List of MLS Cup finals

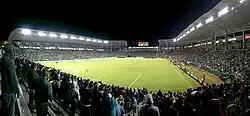
A stadium with a soccer field surrounded by a full crowd. The field is lit with large floodlights above the stands.

From 1996 to 2011, the MLS Cup was hosted by a neutral site selected before the start of the season in a manner similar to the National Football League's Super Bowl championship. Three teams advanced to the final after being named as hosts: D.C. United in 1997, the New England Revolution in 2002, and the LA Galaxy in 2011. Since the 2012 edition, the match has been hosted by the finalist with the highest regular season standing. Several teams with smaller or inadequate stadiums have also considered using larger American football stadiums to host the MLS Cup, but all post-2012 editions have been played at regular MLS venues. The move towards a non-neutral venue was deemed a risk due to the cold November and December weather in some northern cities, as well as the lack of adequate stadiums for some teams.